Tina Green

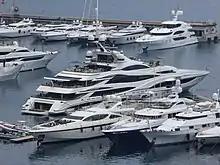
The Green's superyacht, "Lionheart", in Monaco in 2017

Green formed the interior design company Green & Mingarelli with the Italian furniture designer Pietro Mingarelli, having met him on a yacht. The pair work up to 15 hour days when working on designs. The company has created interiors for private residences and yachts. Green's interior design work is noted for her extensive use of black and white. The company restored and designed the interior of a mews house in London's Belgravia district "almost entirely" in black and white.